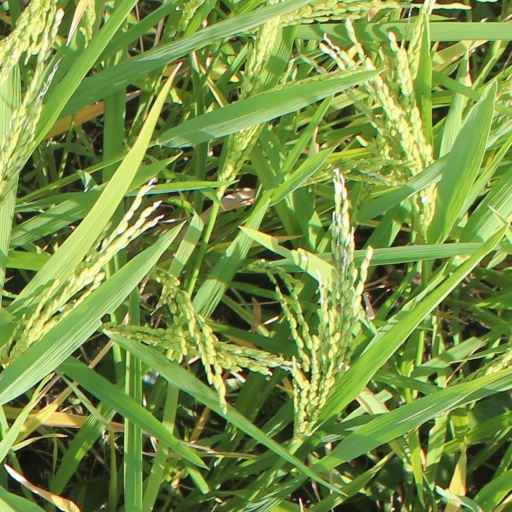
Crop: rice